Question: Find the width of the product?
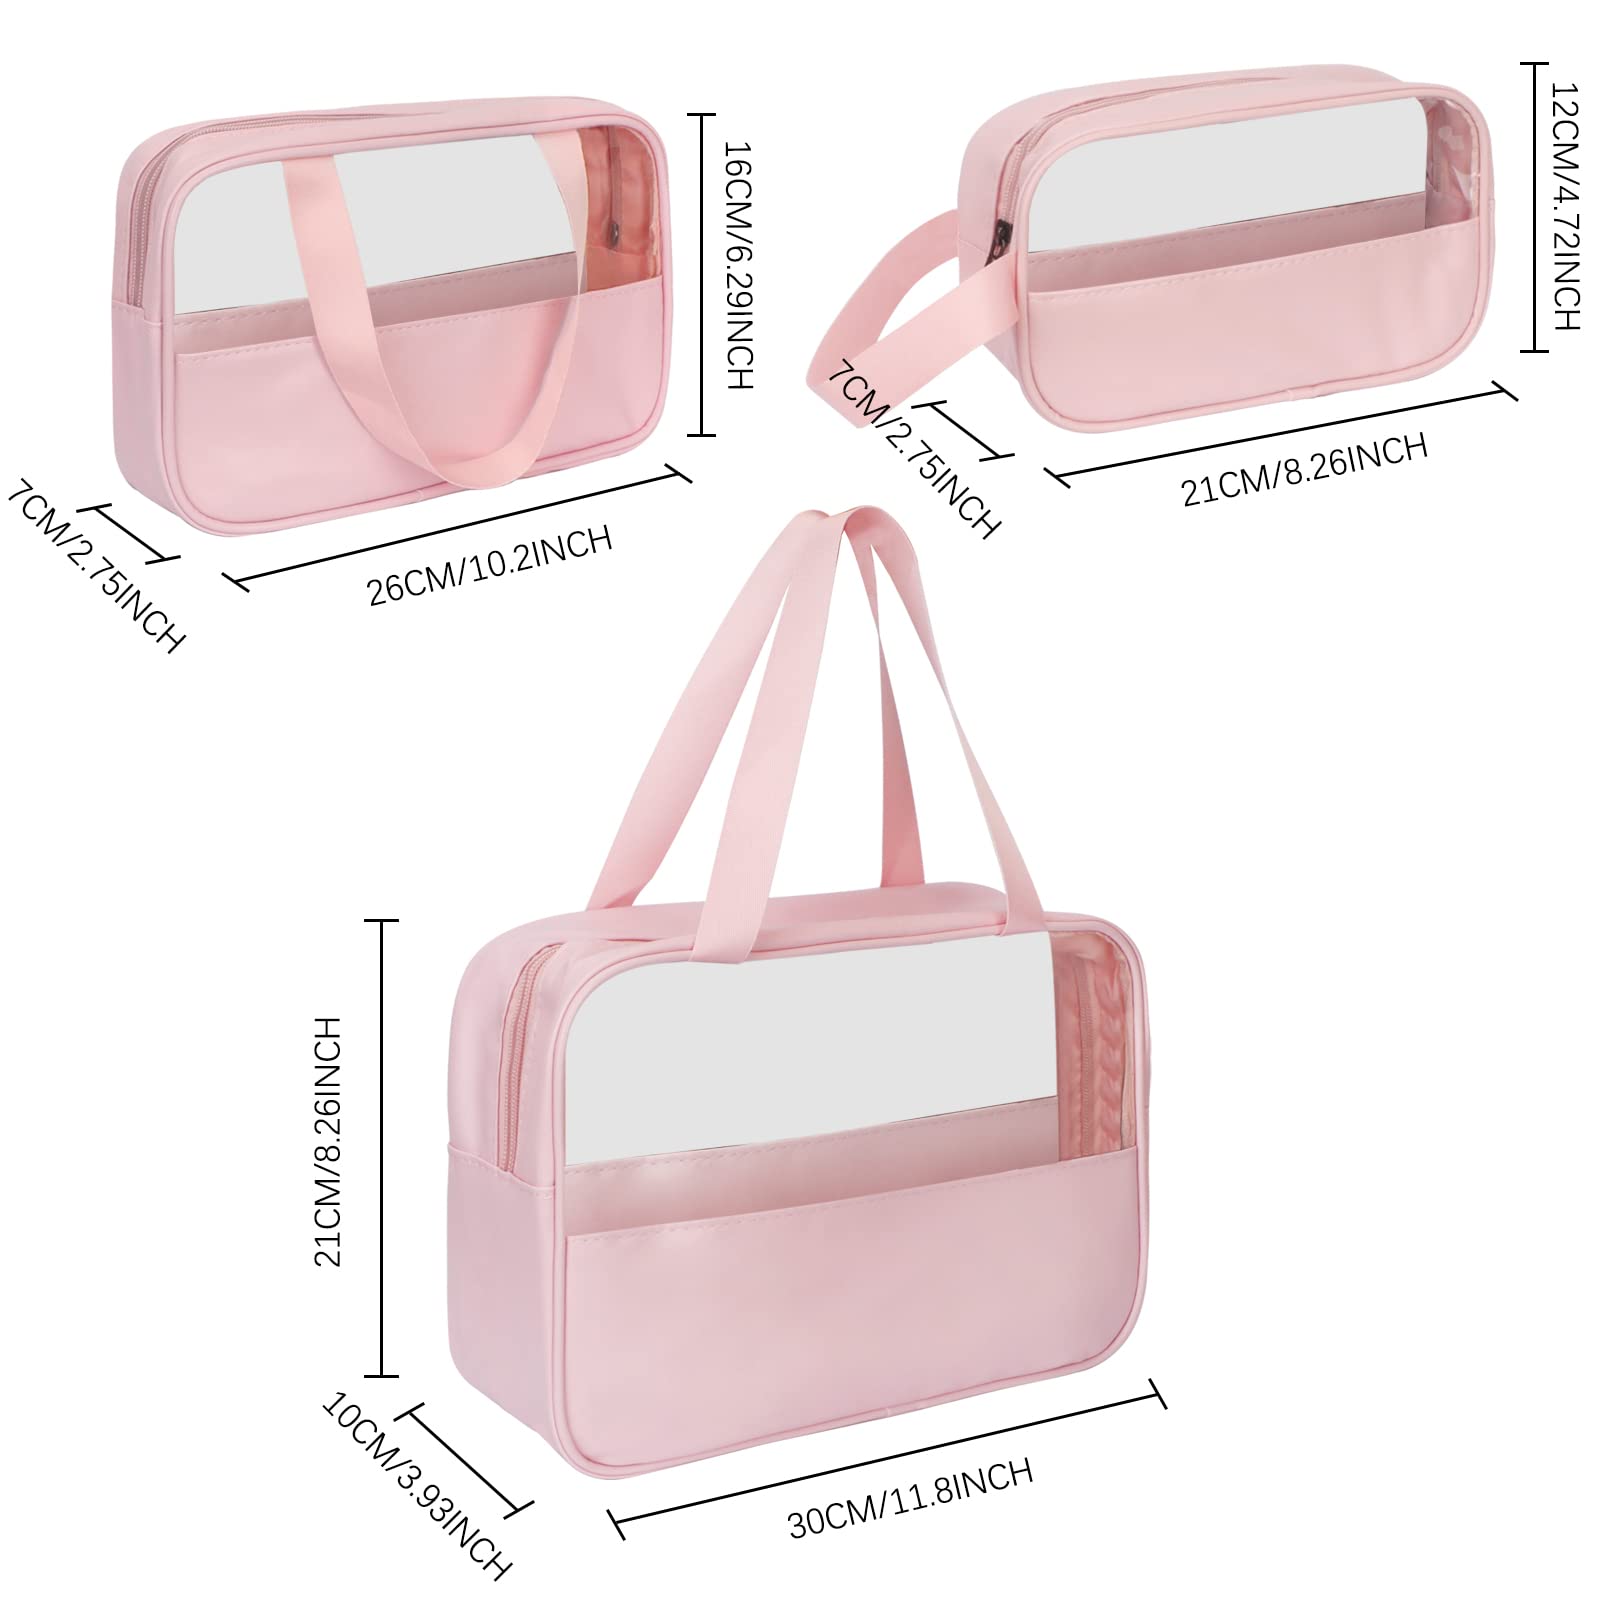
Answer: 10.0 centimetre